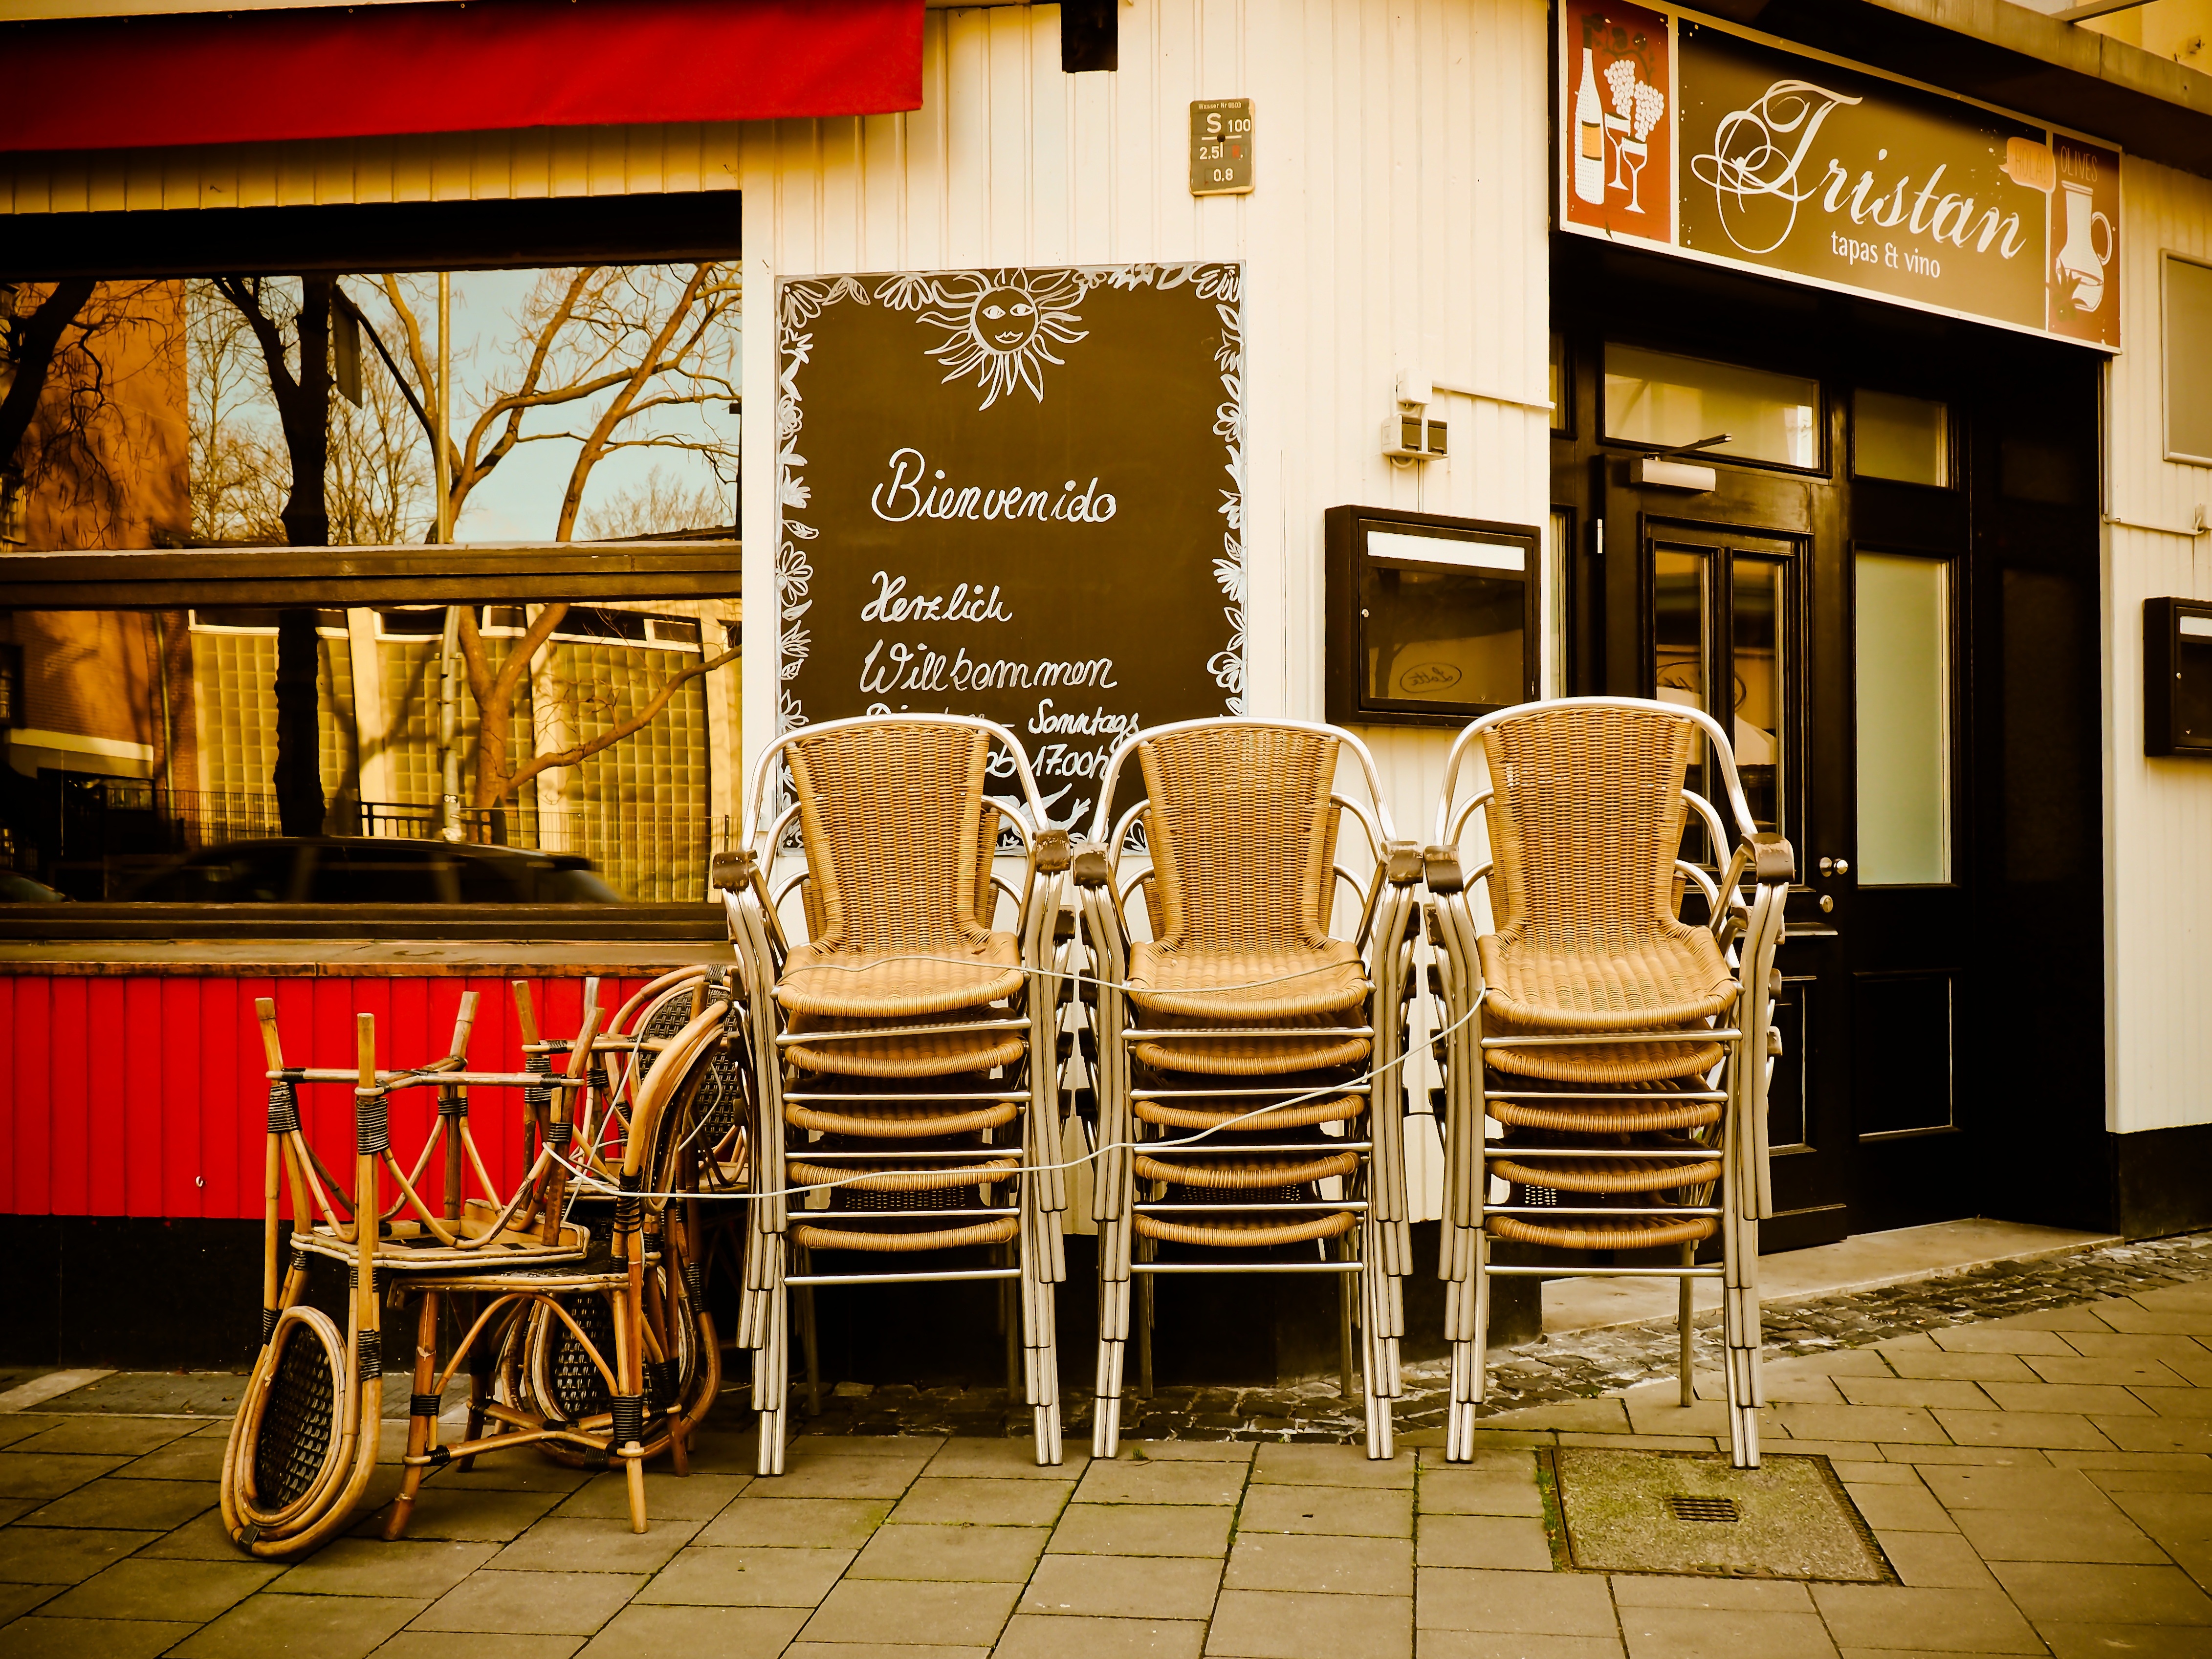
cafe, road, restaurant, city, urban, bar, interior design, design, coffeehouse, closed, gastronomy, pub, after work